Mokken scale

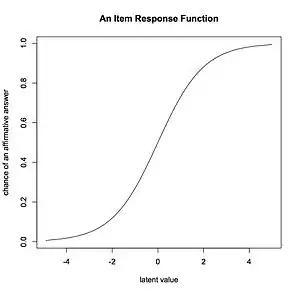

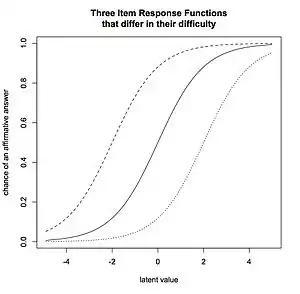

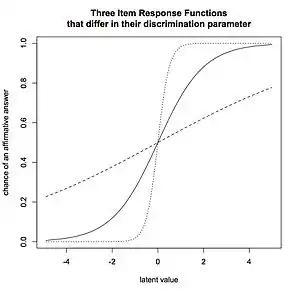

Mokken scaling belongs to item response theory. In essence, a Mokken scale is a non-parametric, probabilistic version of Guttman scale. Both Guttman and Mokken scaling can be used to assess whether a number of items measure the same underlying concept. Both Guttman and Mokken scaling are based on the assumption that the items are hierarchically ordered: this means that they are ordered by degree of "difficulty". Difficulty here means the percentage of respondents that answers the question affirmatively. The hierarchical order means that a respondent who answered a difficult question correctly is assumed to answer an easy question correctly.